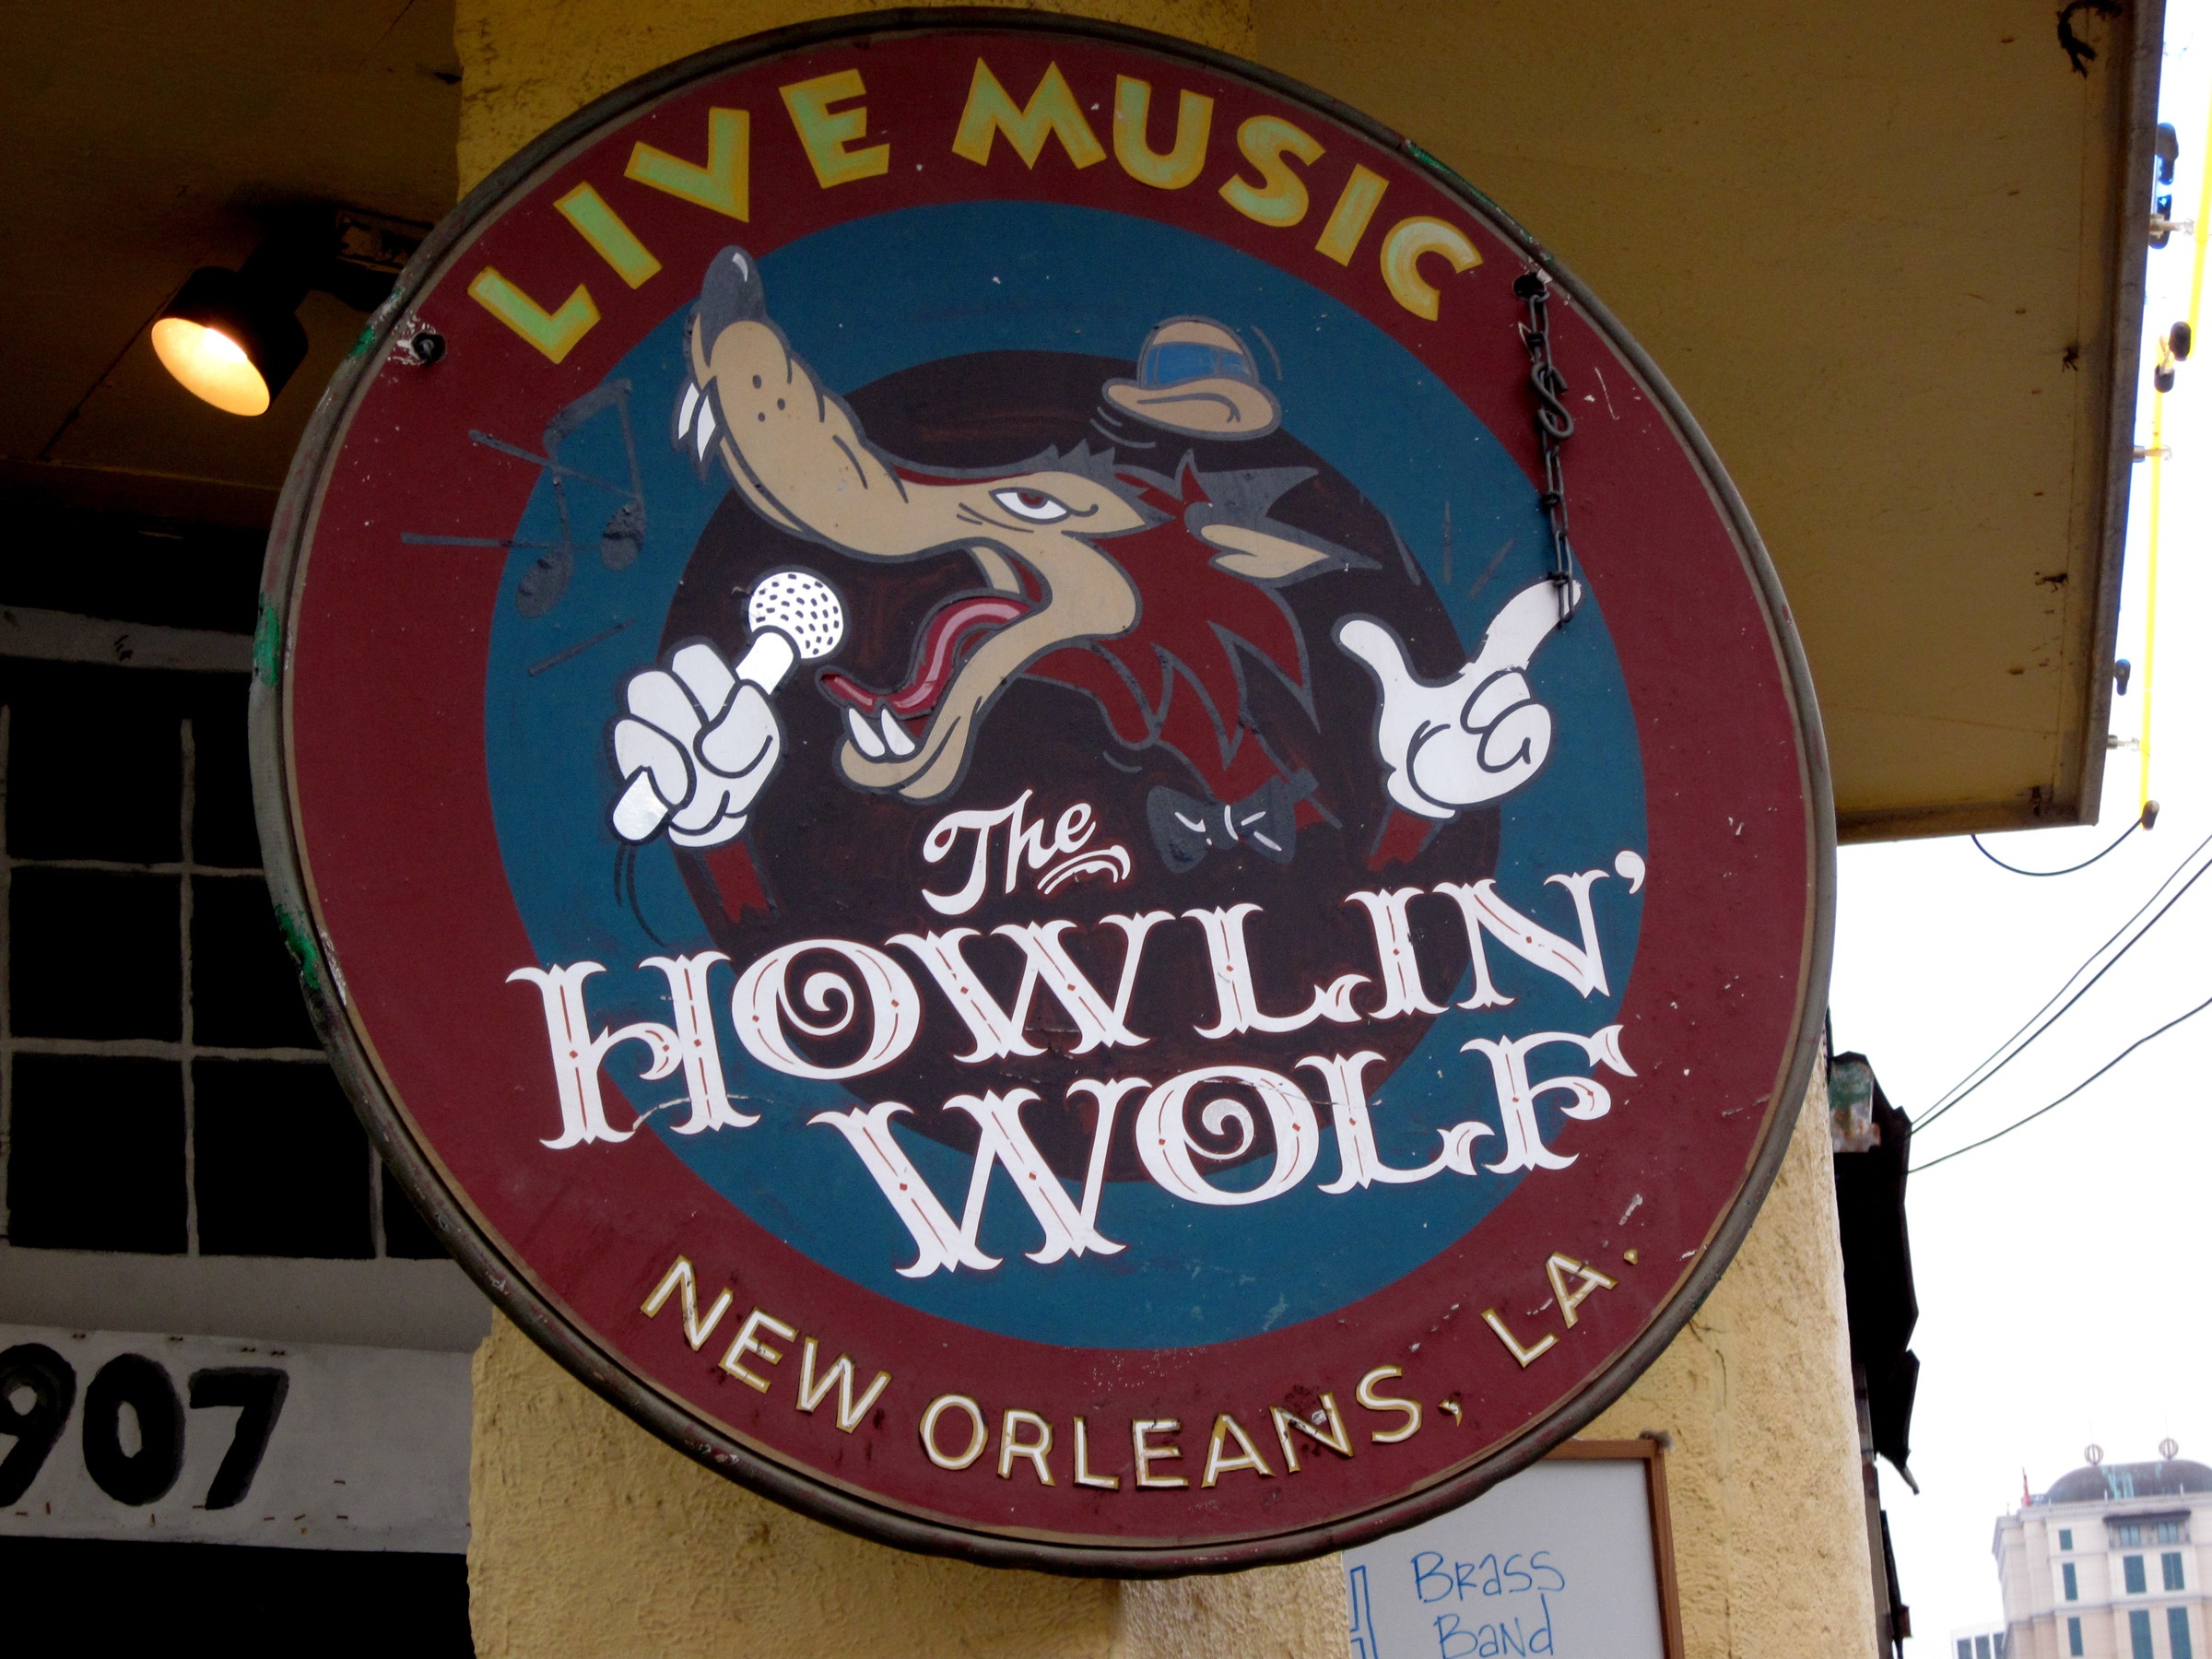
advertising, sign, drink, signage, neworleans, mardigras, kreweofkingarthur